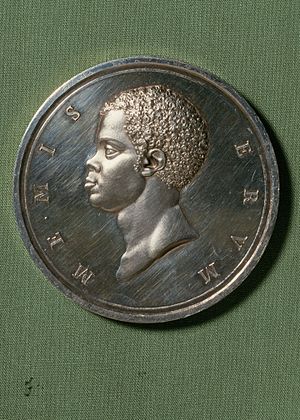
1792 / Begivenheder
Medalje til minde om forbuddet imod slavehandel fra 1792, fremkommet på privat initiativ.
Medalje til minde om forbuddet imod slavehandel fra 1792, fremkommet på privat initiativ. Negerhovedet på bagsiden er tegnet af N. Abildgaard og er et tidligt eksempel på et realistisk afrikansk portræt. Omskriften skal læses ""Me miserum"" (""Jeg ulykkelige""). Medaljen er et smukt udtryk for den danske liberale reformperiode i 1790'erne."
Konge i Danmark: Christian 7. 1766-1808